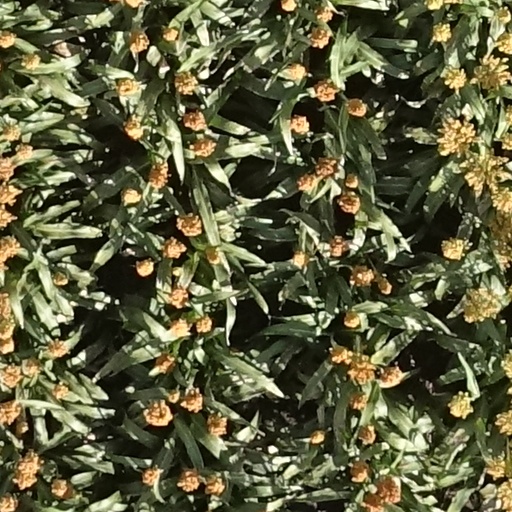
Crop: sorghum